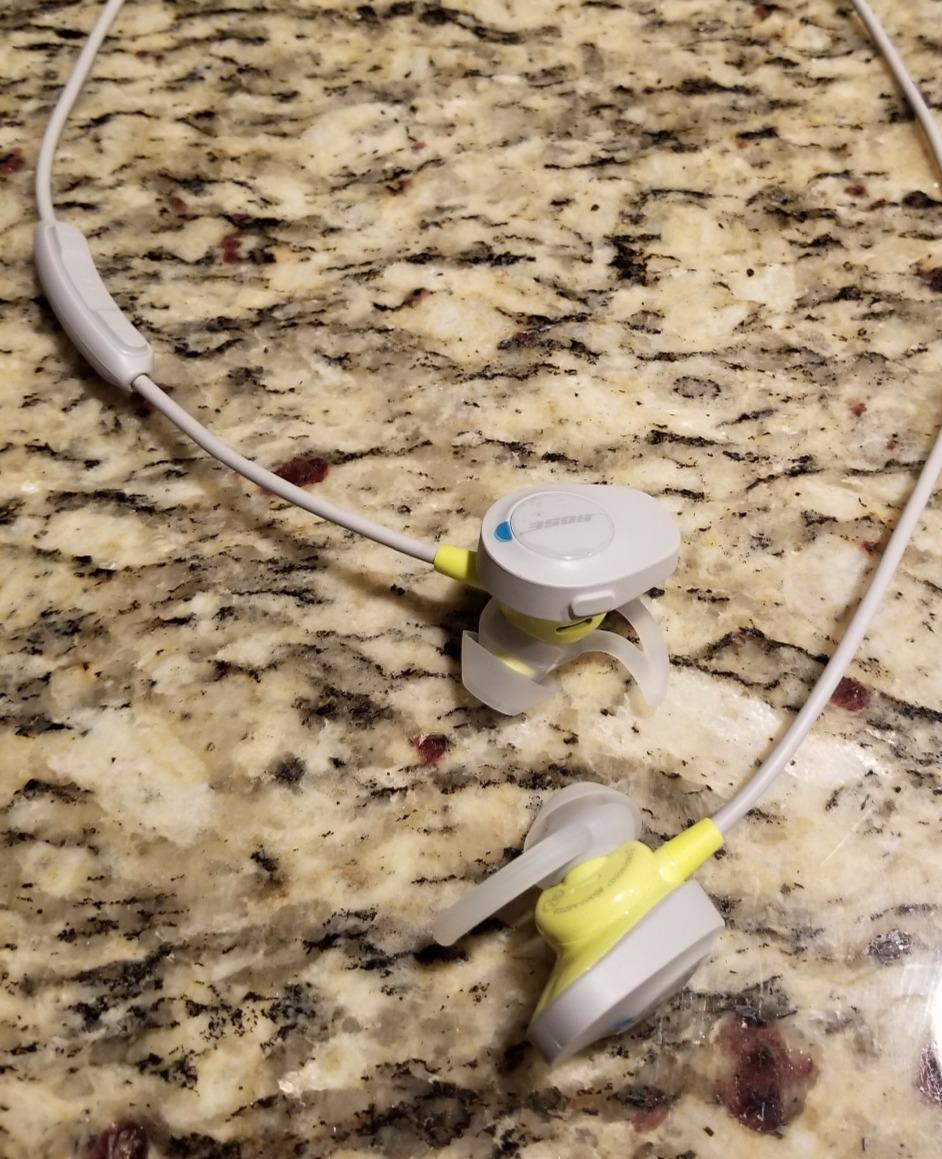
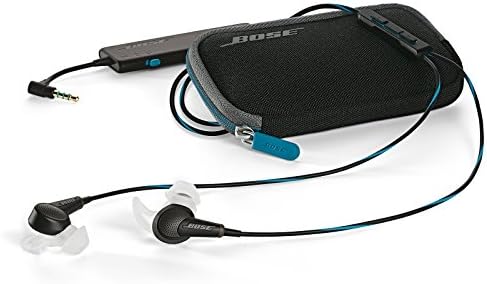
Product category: headphones
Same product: no